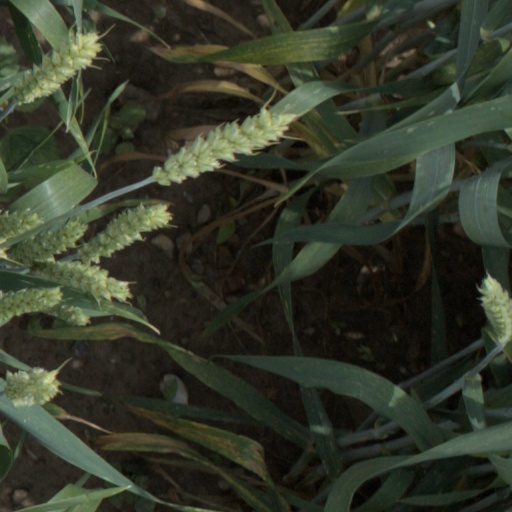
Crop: wheat